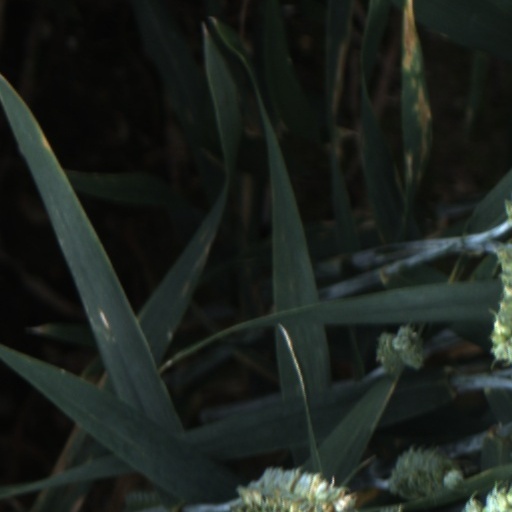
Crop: wheat